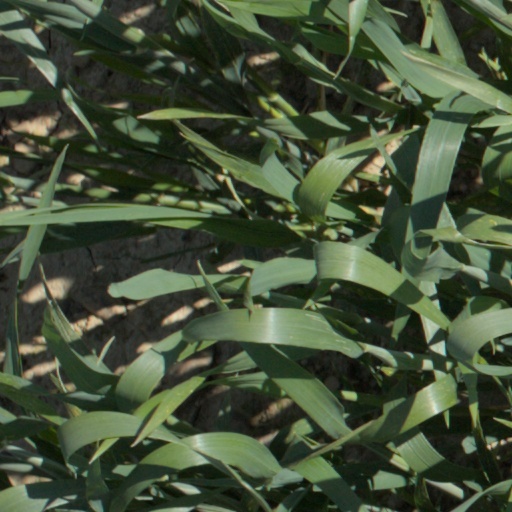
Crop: wheat